Joslyn Art Museum

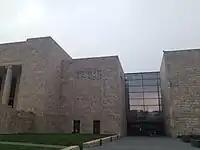
The Walter & Suzanne Scott Pavilion, seen in 2012

Even though there was still no expansion of the memorial building, in 1987 the Joslyn Memorial participated in a land exchange with Omaha Central High School. Through this exchange the Joslyn acquired land to the east of the memorial building to add a sculpture garden and expand parking, while the high school gained land to the northeast where a new football stadium was constructed.In 1994, the first addition to the Joslyn Art Museum was finally built. Designed by Lord Norman Foster, and included the Scott Pavilion. HDR Inc. and the Kiewit construction company worked together to build this addition. The exterior of the 1994 addition used pink Georgian marble from the same quarry as the original Memorial building, to make the addition look like a part of the original structure. A development campaign for the Joslyn Museum and the Western Heritage Museum (Durham Museum) ensured that there was plenty of money to construct this long-awaited addition to the museum. The $15.95 million budget included modern art acquisitions, visiting show galleries, a cafe, a kitchen, offices, storage space, a security control center, classroom space, and a beautiful glass atrium that connects the new addition to the Memorial building. Aside from the 1994 addition, sections of the memorial building were updated as part of the project, such as the restrooms, concert hall, and lecture hall.